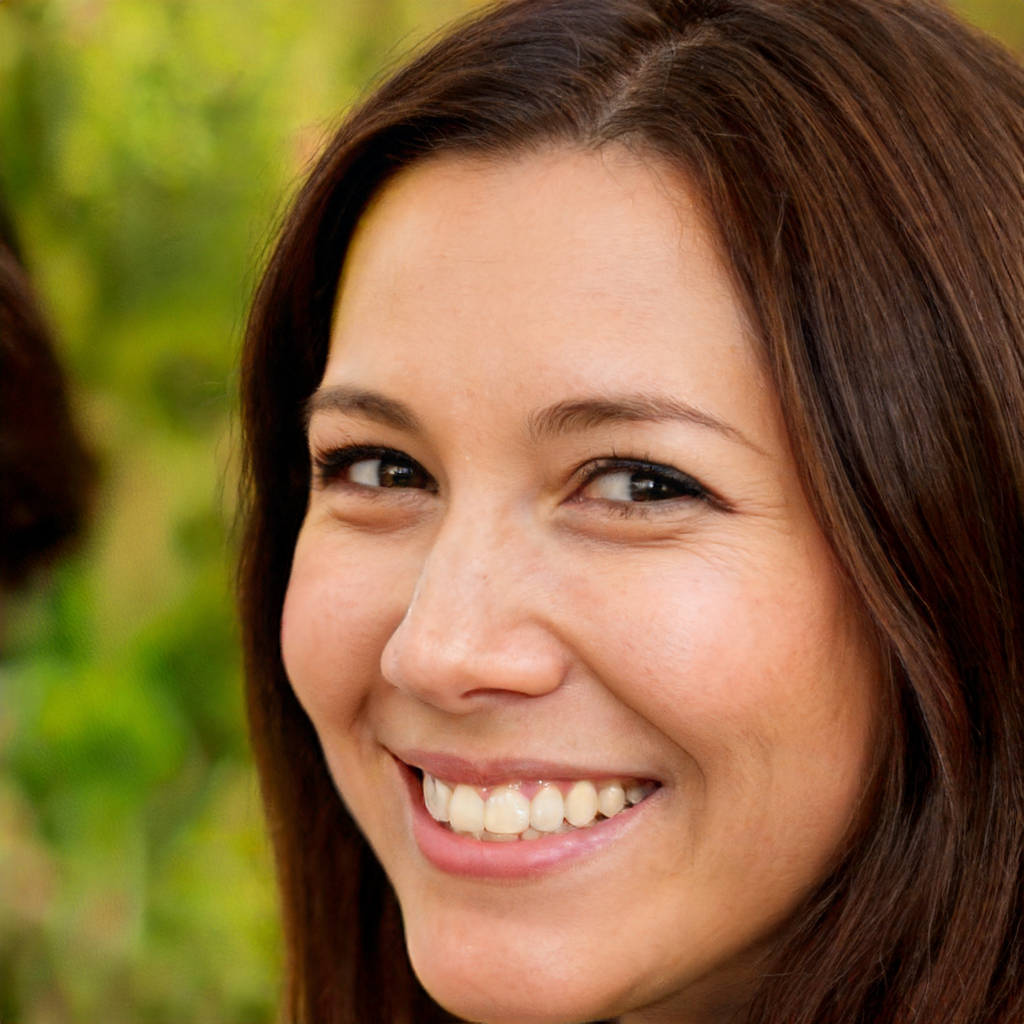
Label: Colored